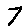
Label: 7